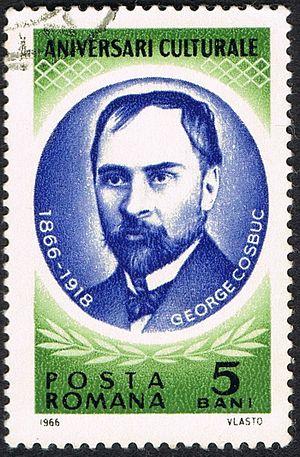
George Coșbuc, né le 20 septembre 1866 à Hordou aujourd'hui Coșbuc județ de Bistrița-Năsăud et mort le 9 mai 1918 à Bucarest, est un poète et traducteur roumain originaire de Transylvanie.